The Church of Jesus Christ of Latter-day Saints

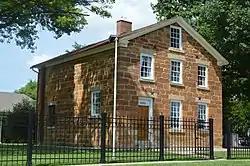
Carthage Jail, where Joseph Smith was killed in 1844

Joseph Smith formally organized the church as the Church of Christ, on April 6, 1830, in western New York; the church's name was later changed to the Church of Jesus Christ of Latter Day Saints. Initial converts were drawn to the church in part because of the newly published Book of Mormon, a self-described chronicle of Indigenous American prophets that Smith said he had translated from golden plates.